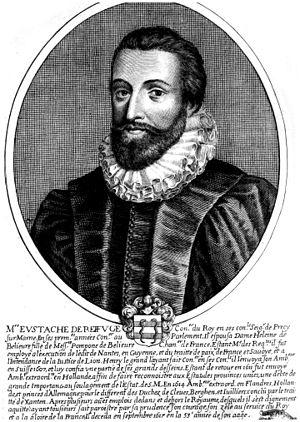
dessin représentant eustache de refuge.
Les intendants de Lyon sont les officiers de la généralité de Lyon. Fonction née tôt à Lyon, ils restent longtemps des administrateurs attachés aux finances et, contrairement à de nombreux autres endroits en France, ne prennent de grands pouvoirs localement que très tard, du fait de la présence de gouverneurs très puissants.
Eustache de Refuge, seigneur de Précy et de Courcelles, était un parlementaire, administrateur, homme d'État et écrivain français.